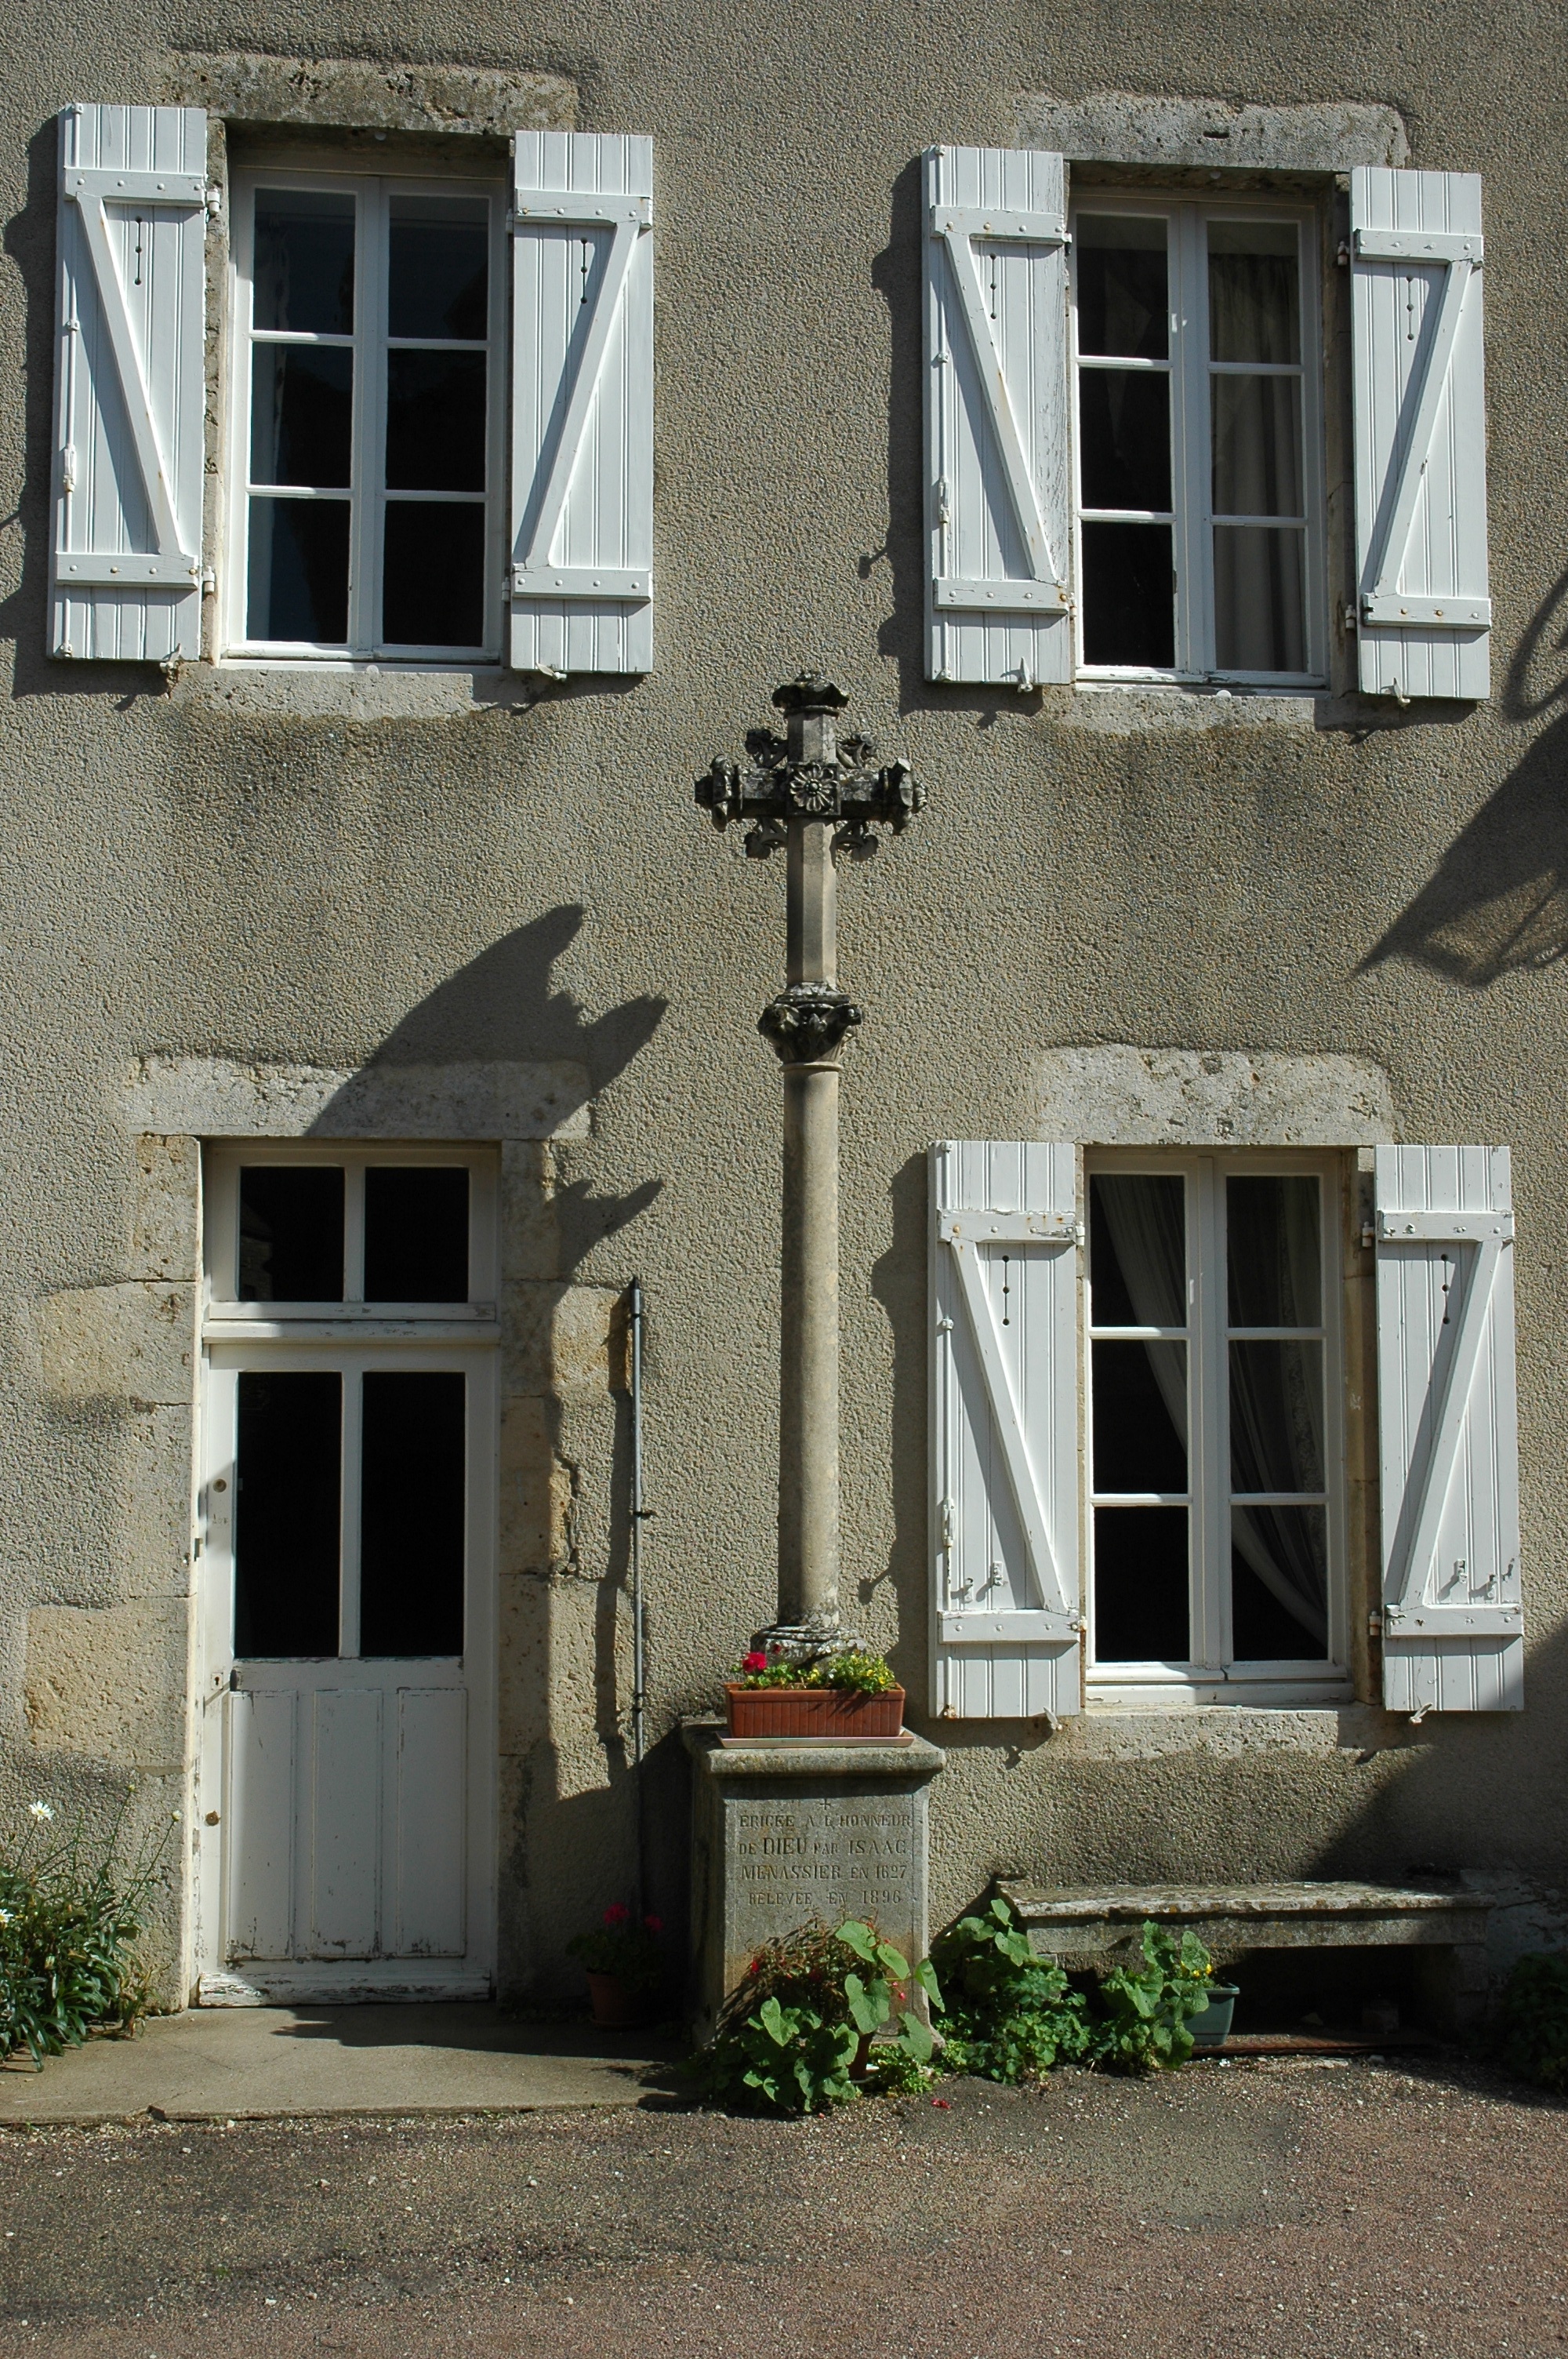
light, architecture, house, window, home, porch, summer, village, cottage, shadow, backyard, facade, property, cross, door, shutter, estate, siding, neighbourhood, burgundy, residential area, outdoor structure, sash window